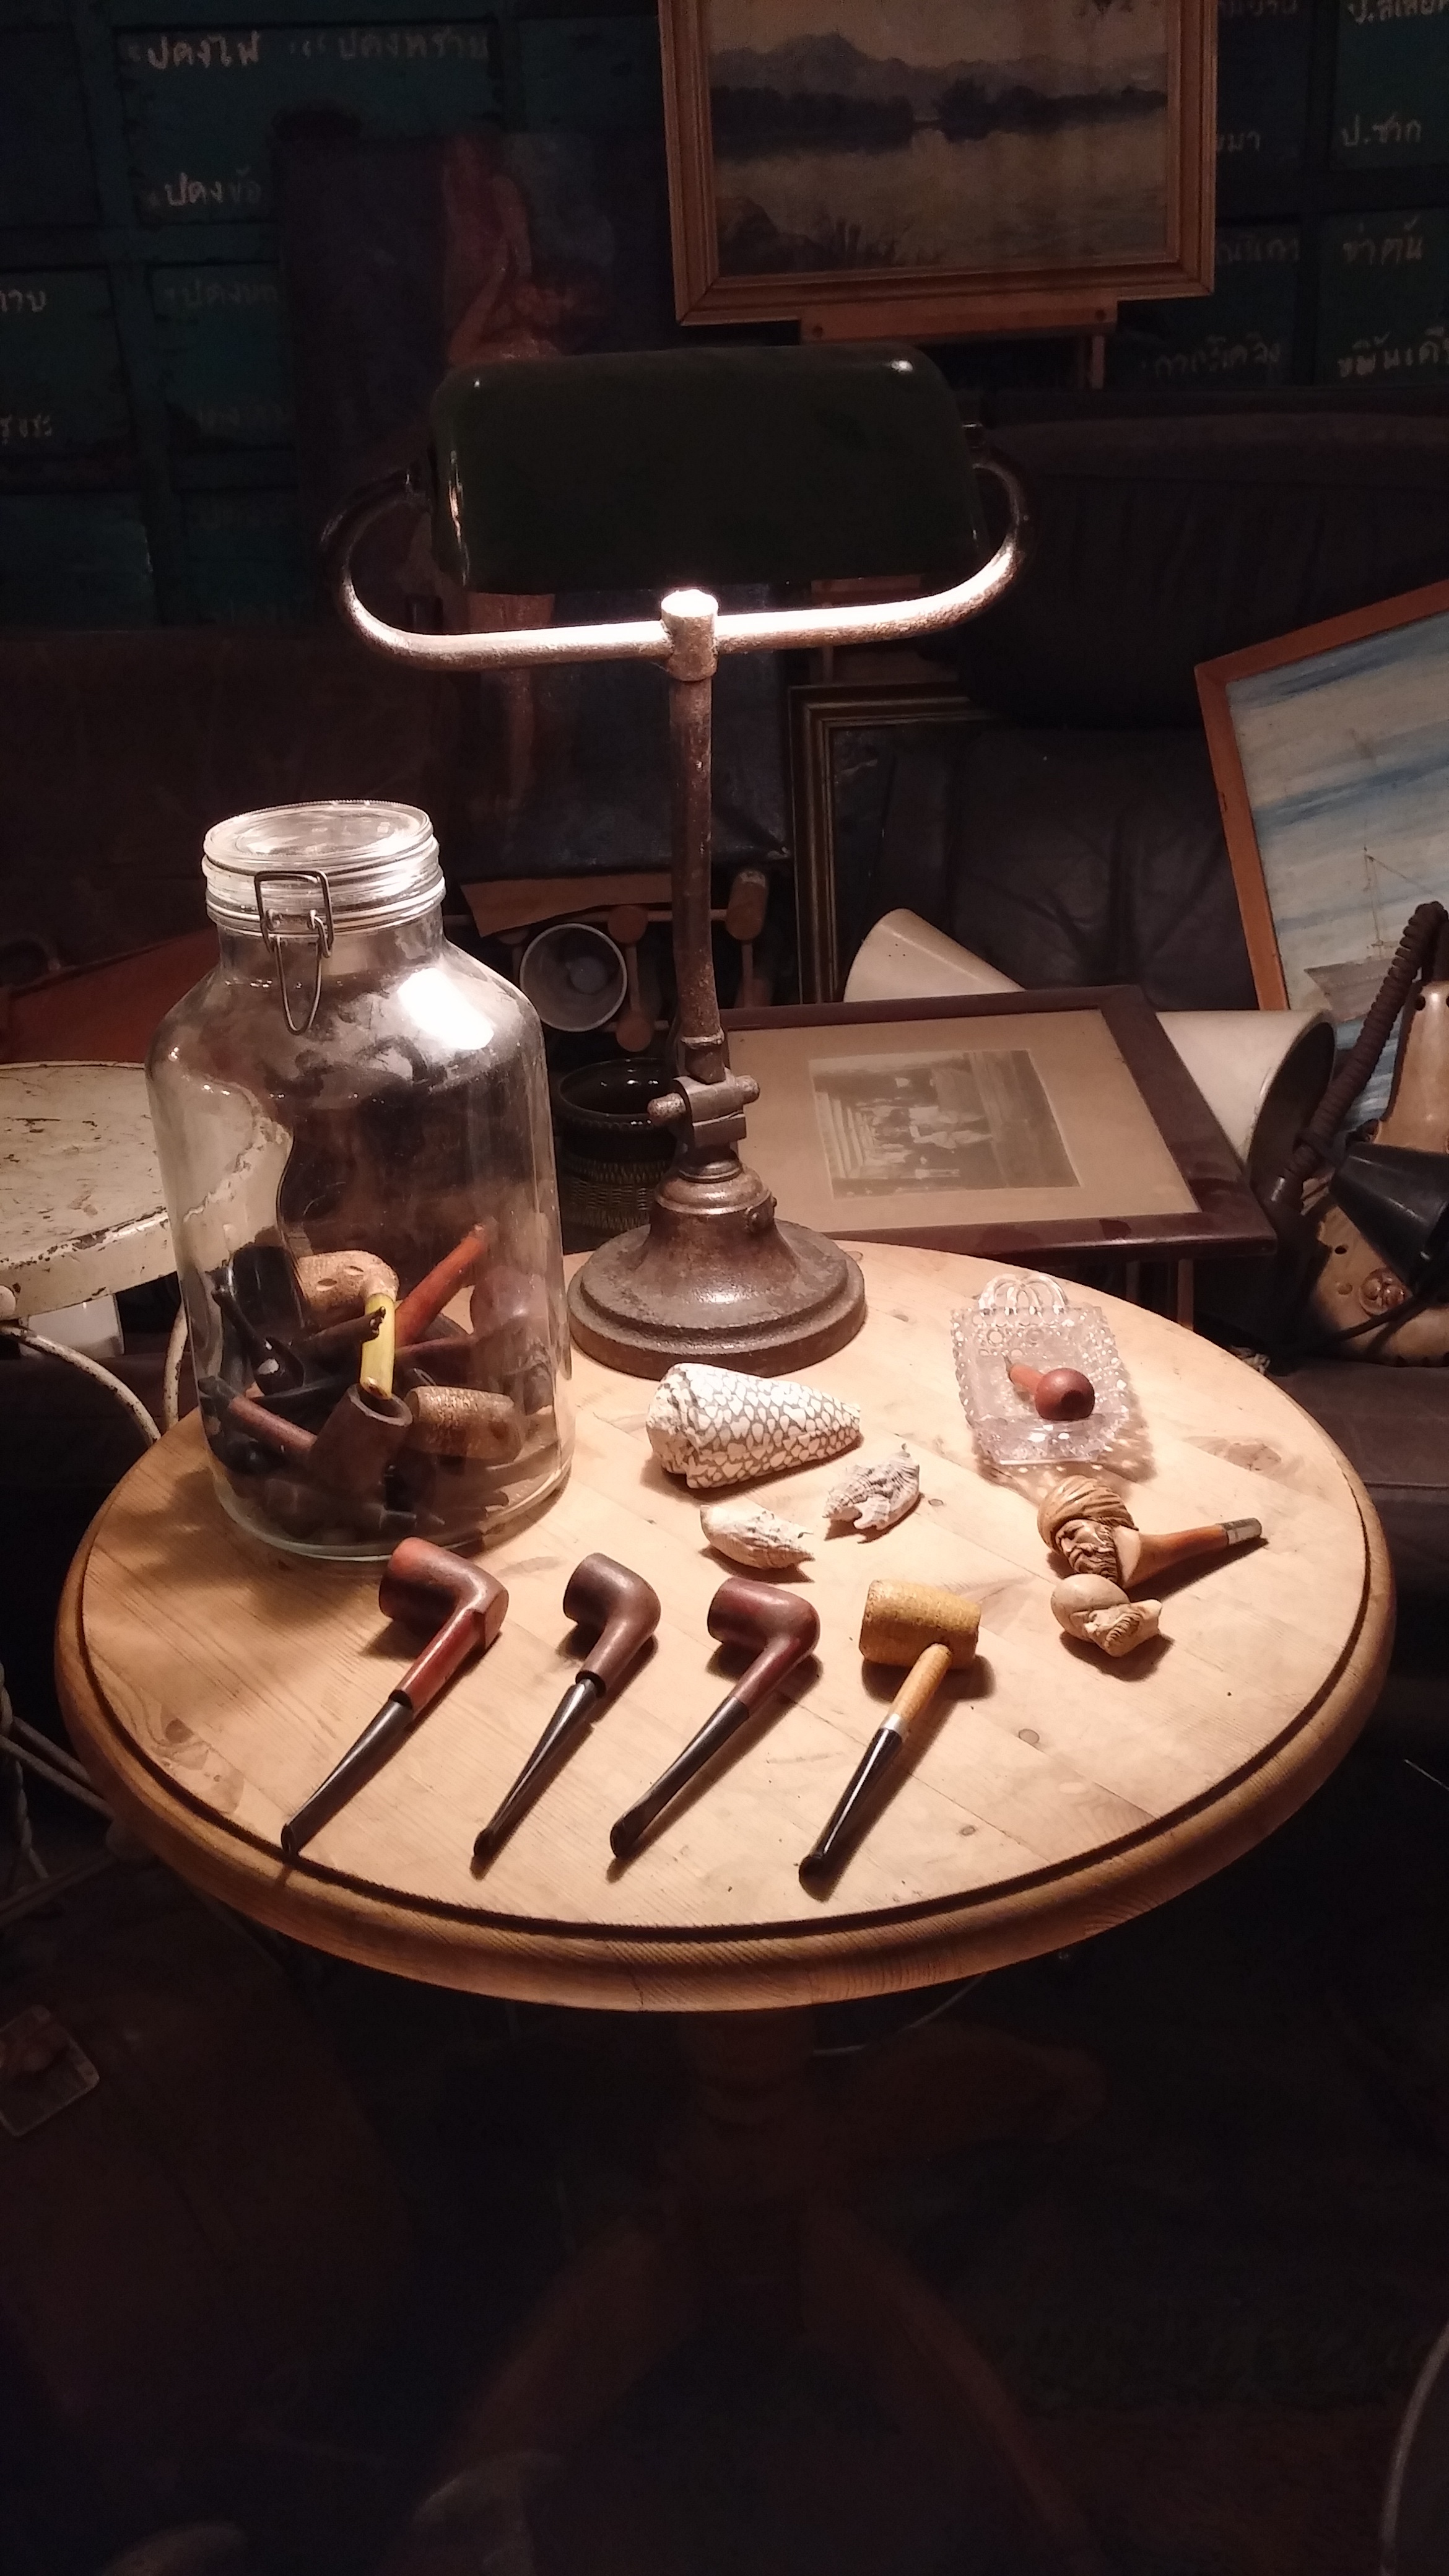
table, wood, vintage, old, lighting, art, shape, tobacco pipes